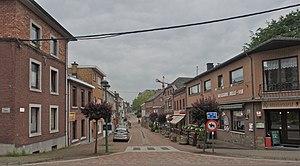
Moresnet (Moresnet-Chapelle), Belgique: Rue de la Clinique